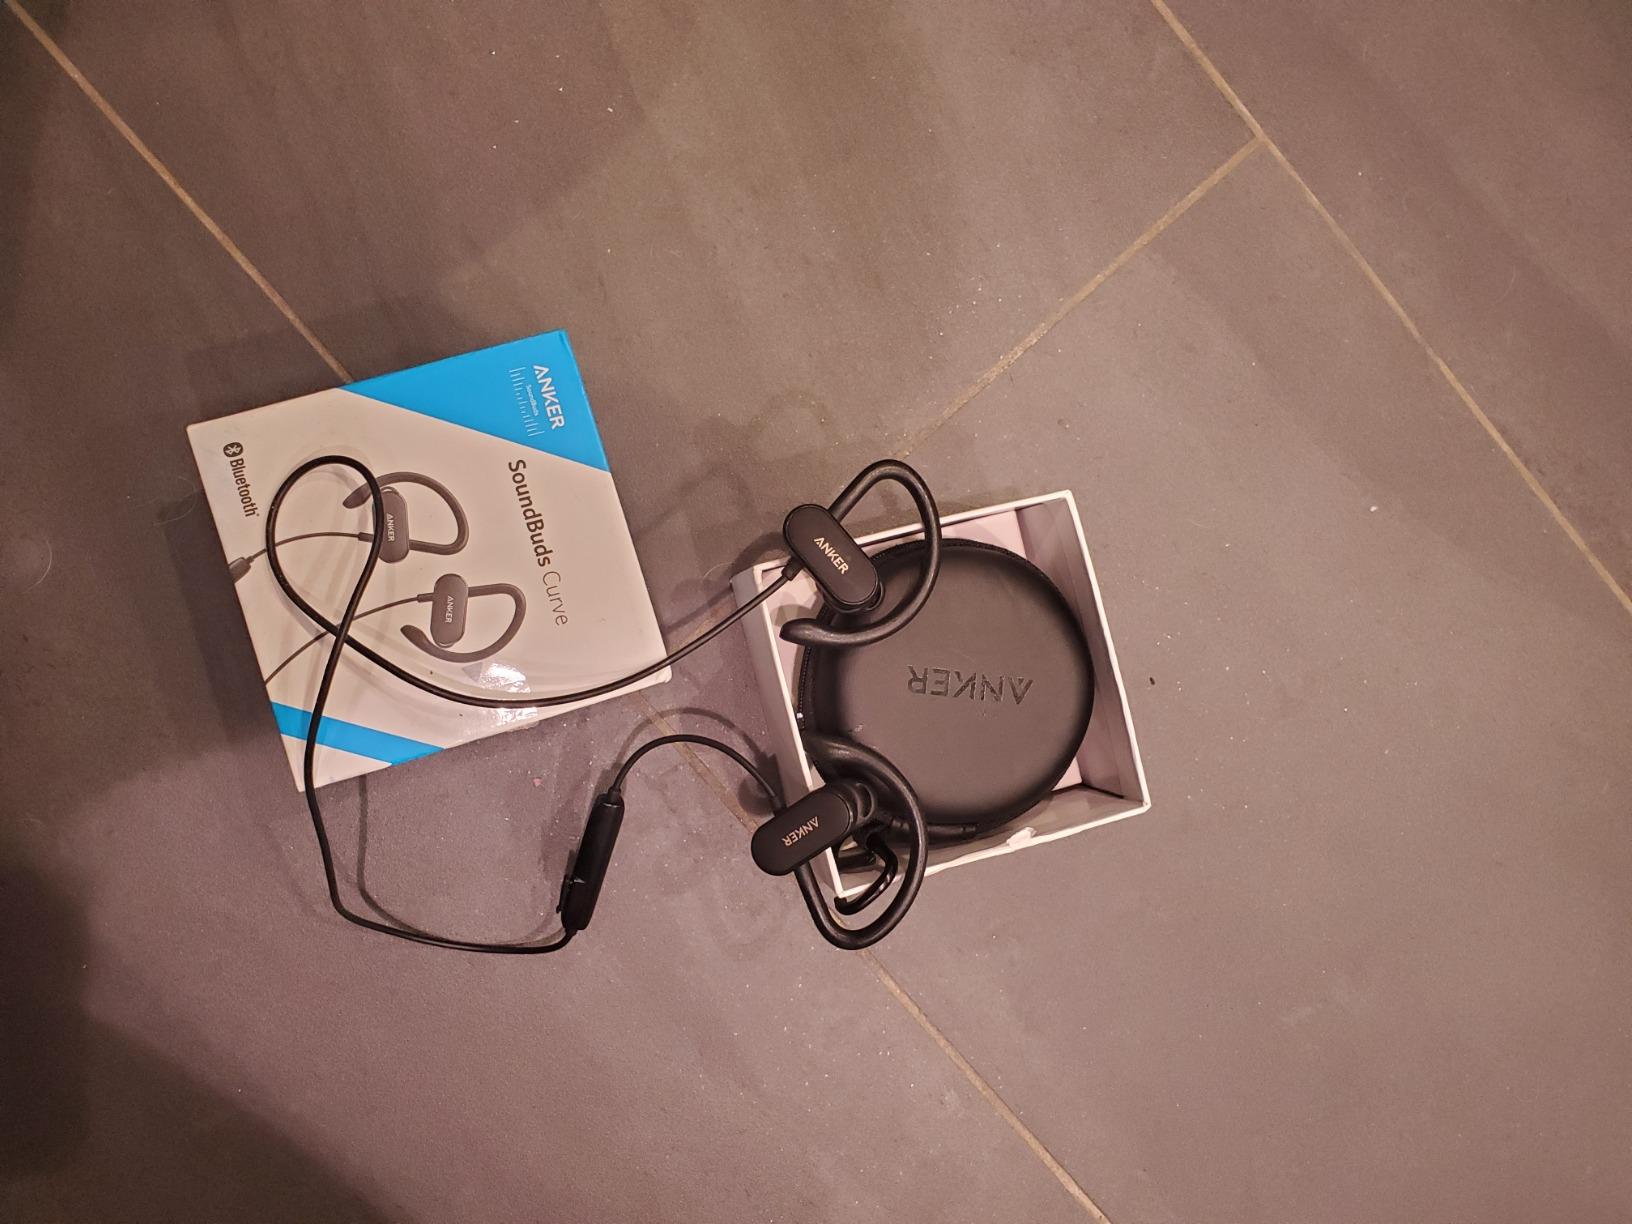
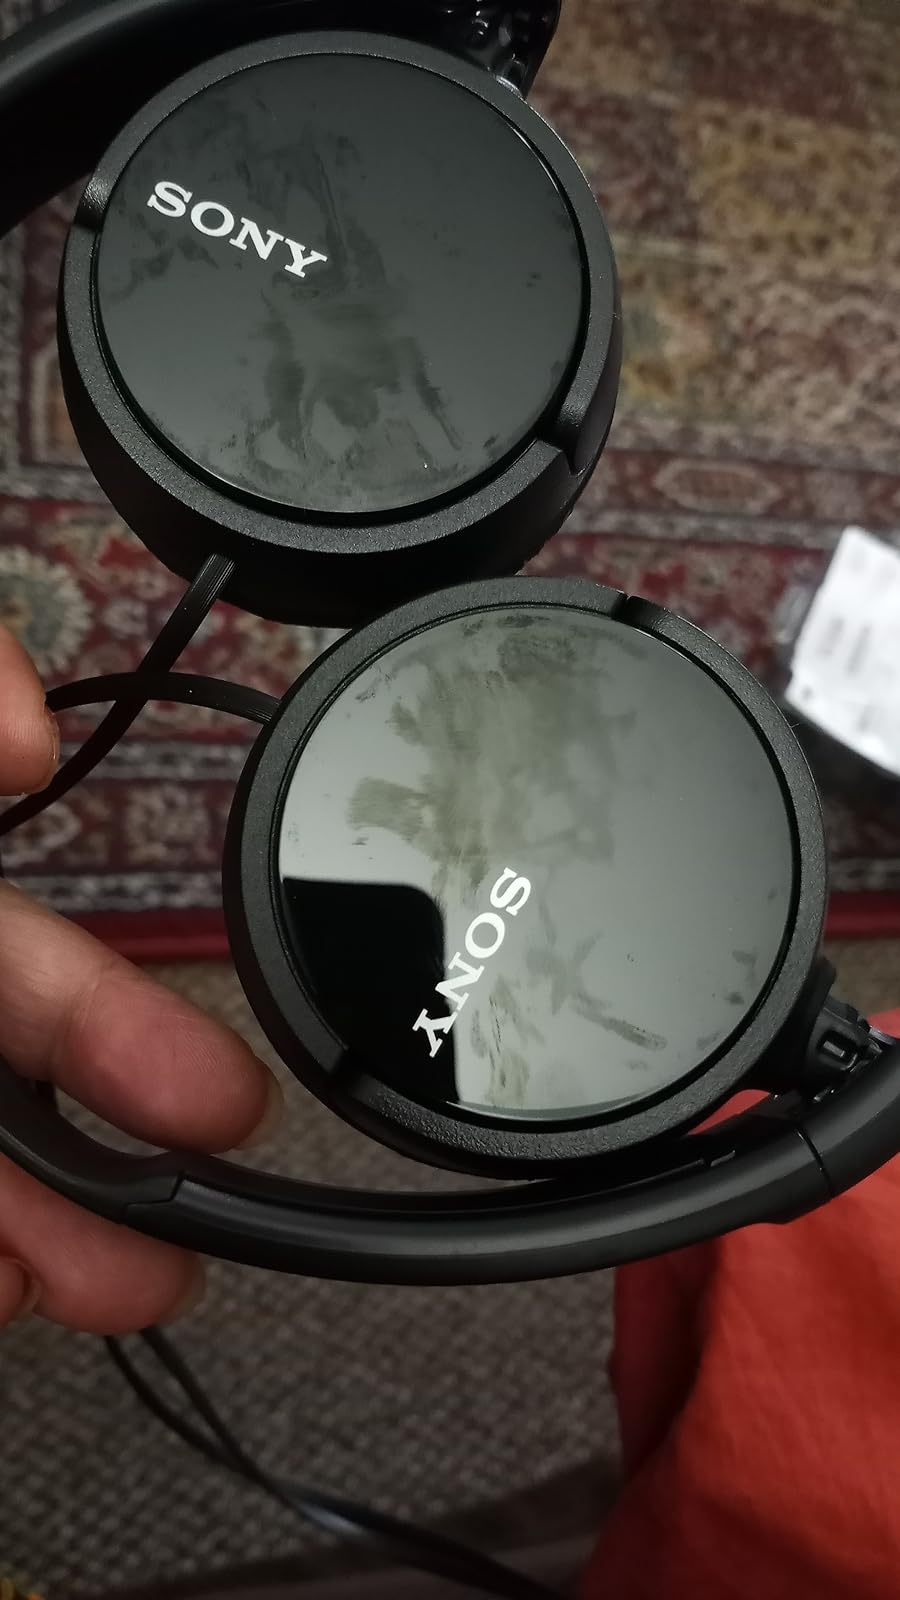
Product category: headphones
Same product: no